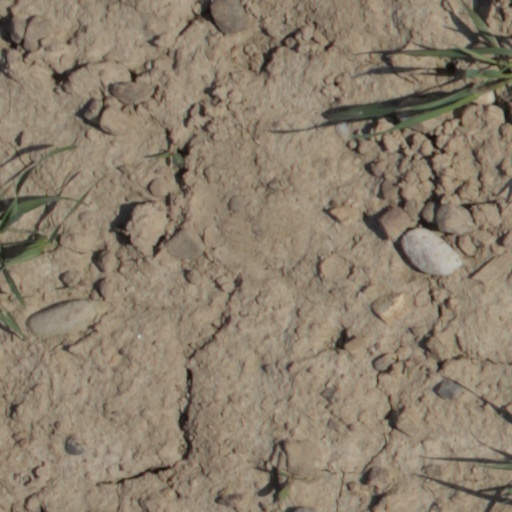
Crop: wheat